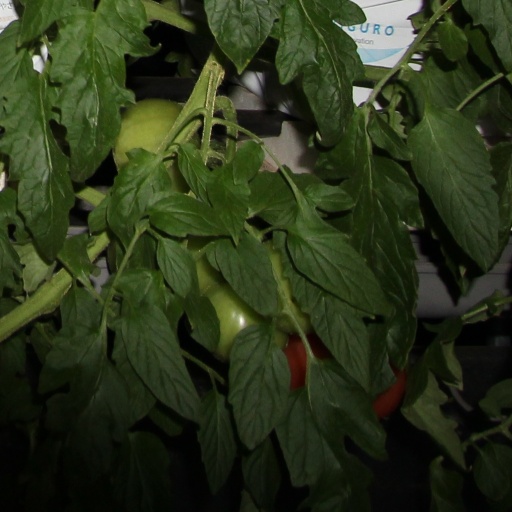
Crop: tomato